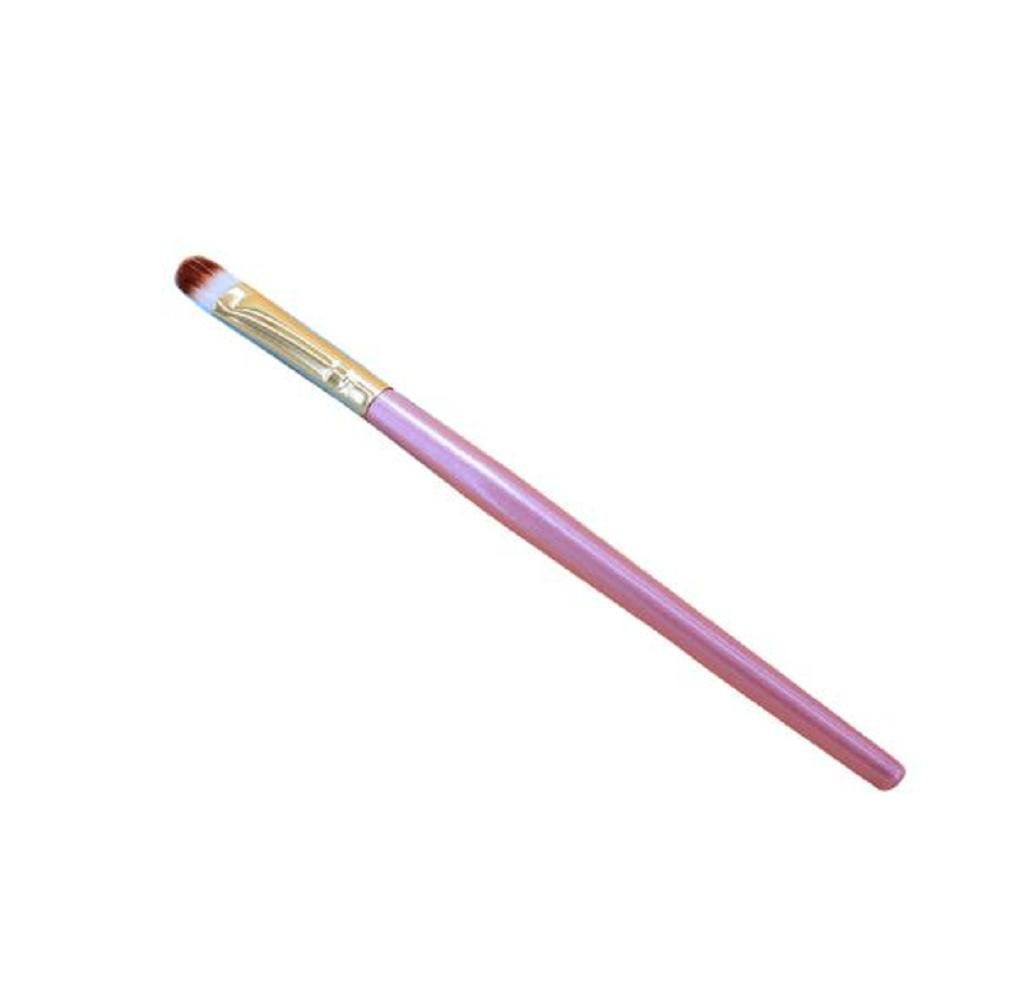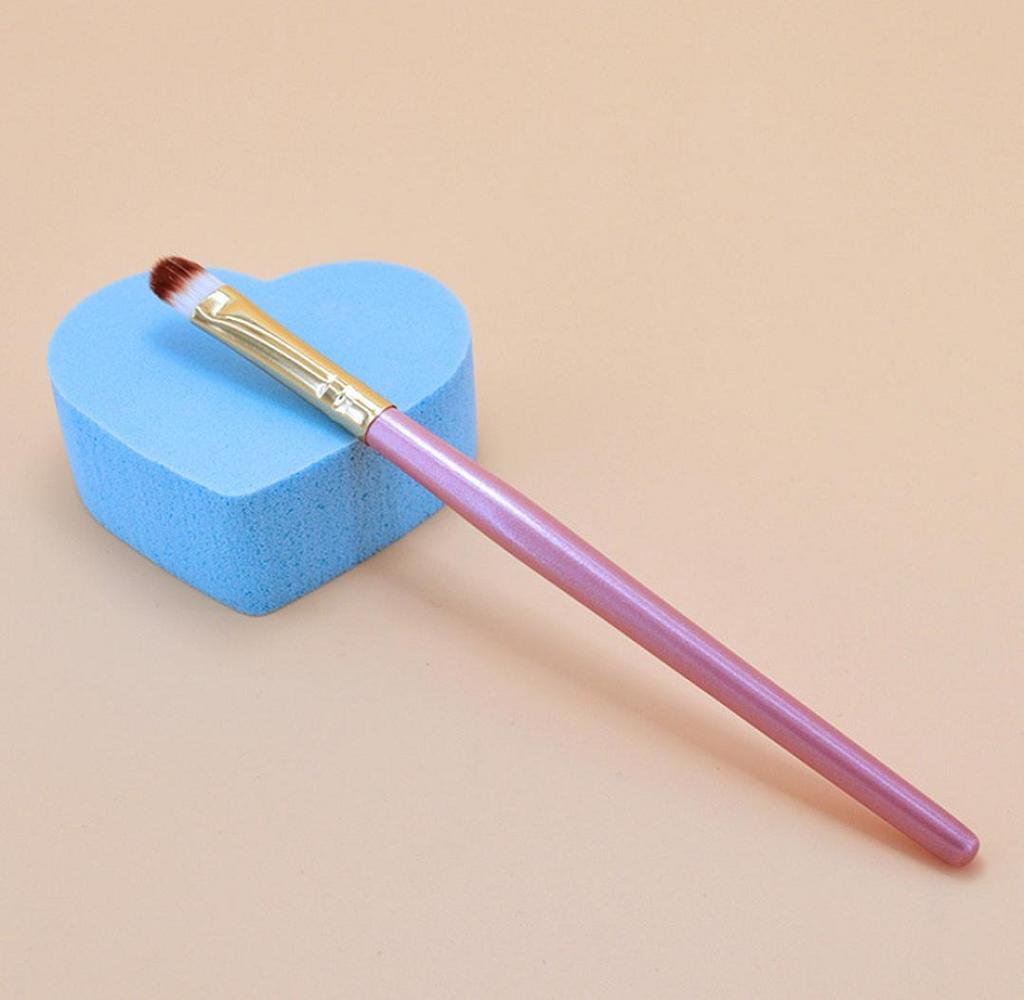
Makeup Brush,SMTSMT Pro Makeup Cosmetic Brushes (Hot Pink)
Category: All Beauty
Feature:  Quantity:6PCS/1Set Color:Black New fashion design,Very popular Fulfills all daily basic makeup requirements Brushes are made of quality natural and synthetic fiber for lasting performance Silky Soft,makes applying makeup a luxurious experience
Features: 100% brand new and high quality. | Material:aluminum tube + synthetic fiber | Size:13cm | Suitable for professional use or home use. | Portable size, easy to carry.